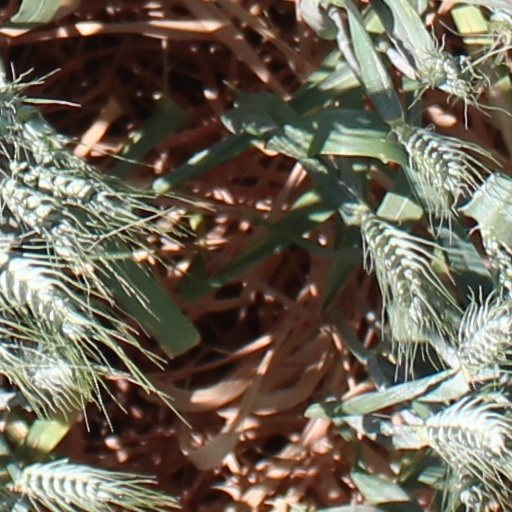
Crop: wheat